Fremont County Courthouse (Idaho)

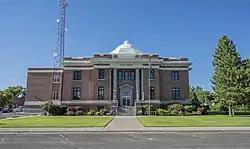
Fremont County Courthouse in July 2020

Fremont County Courthouse in St. Anthony, Idaho was built in 1909. It was listed on the National Register of Historic Places in 1979. The architects who designed the building were Wayland & Fennell.